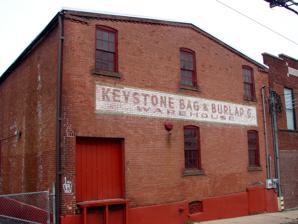
Building: R. K. Schnader & Sons Tobacco Warehouse
Country: United States of America
Year built: 1890
United States historic place R. K. Schnader & Sons Tobacco Warehouse U.S. National Register of Historic Places R. K. Schnader & Sons Tobacco Warehouse, October 2010 Show map of Pennsylvania Show map of the United States Location 437–439 W. Grant St., Lancaster, Pennsylvania Coordinates 40°2′16″N 76°18′54″W / 40.03778°N 76.31500°W / 40.03778; -76.31500 Area less than one acre Built c. 1890 MPS Tobacco Buildings in Lancaster City MPS NRHP reference No. 90001404 Added to NRHP September 21, 1990 The R. K. Schnader & Sons Tobacco Warehouse is an historic, American tobacco warehouse that is located in Lancaster , Lancaster County, Pennsylvania . It was listed on the National Register of Historic Places in 1990. History and architectural features This historic structure was built circa 1890, and is a two-story, rectangular, red brick building that sits on a stuccoed foundation and has a raised basement. It is three bays wide by forty-five feet deep, and has a moderately pitched gable roof, and is situated a few doors away from the Walter Schnader Tobacco Warehouse . It was listed on the National Register of Historic Places in 1990. References